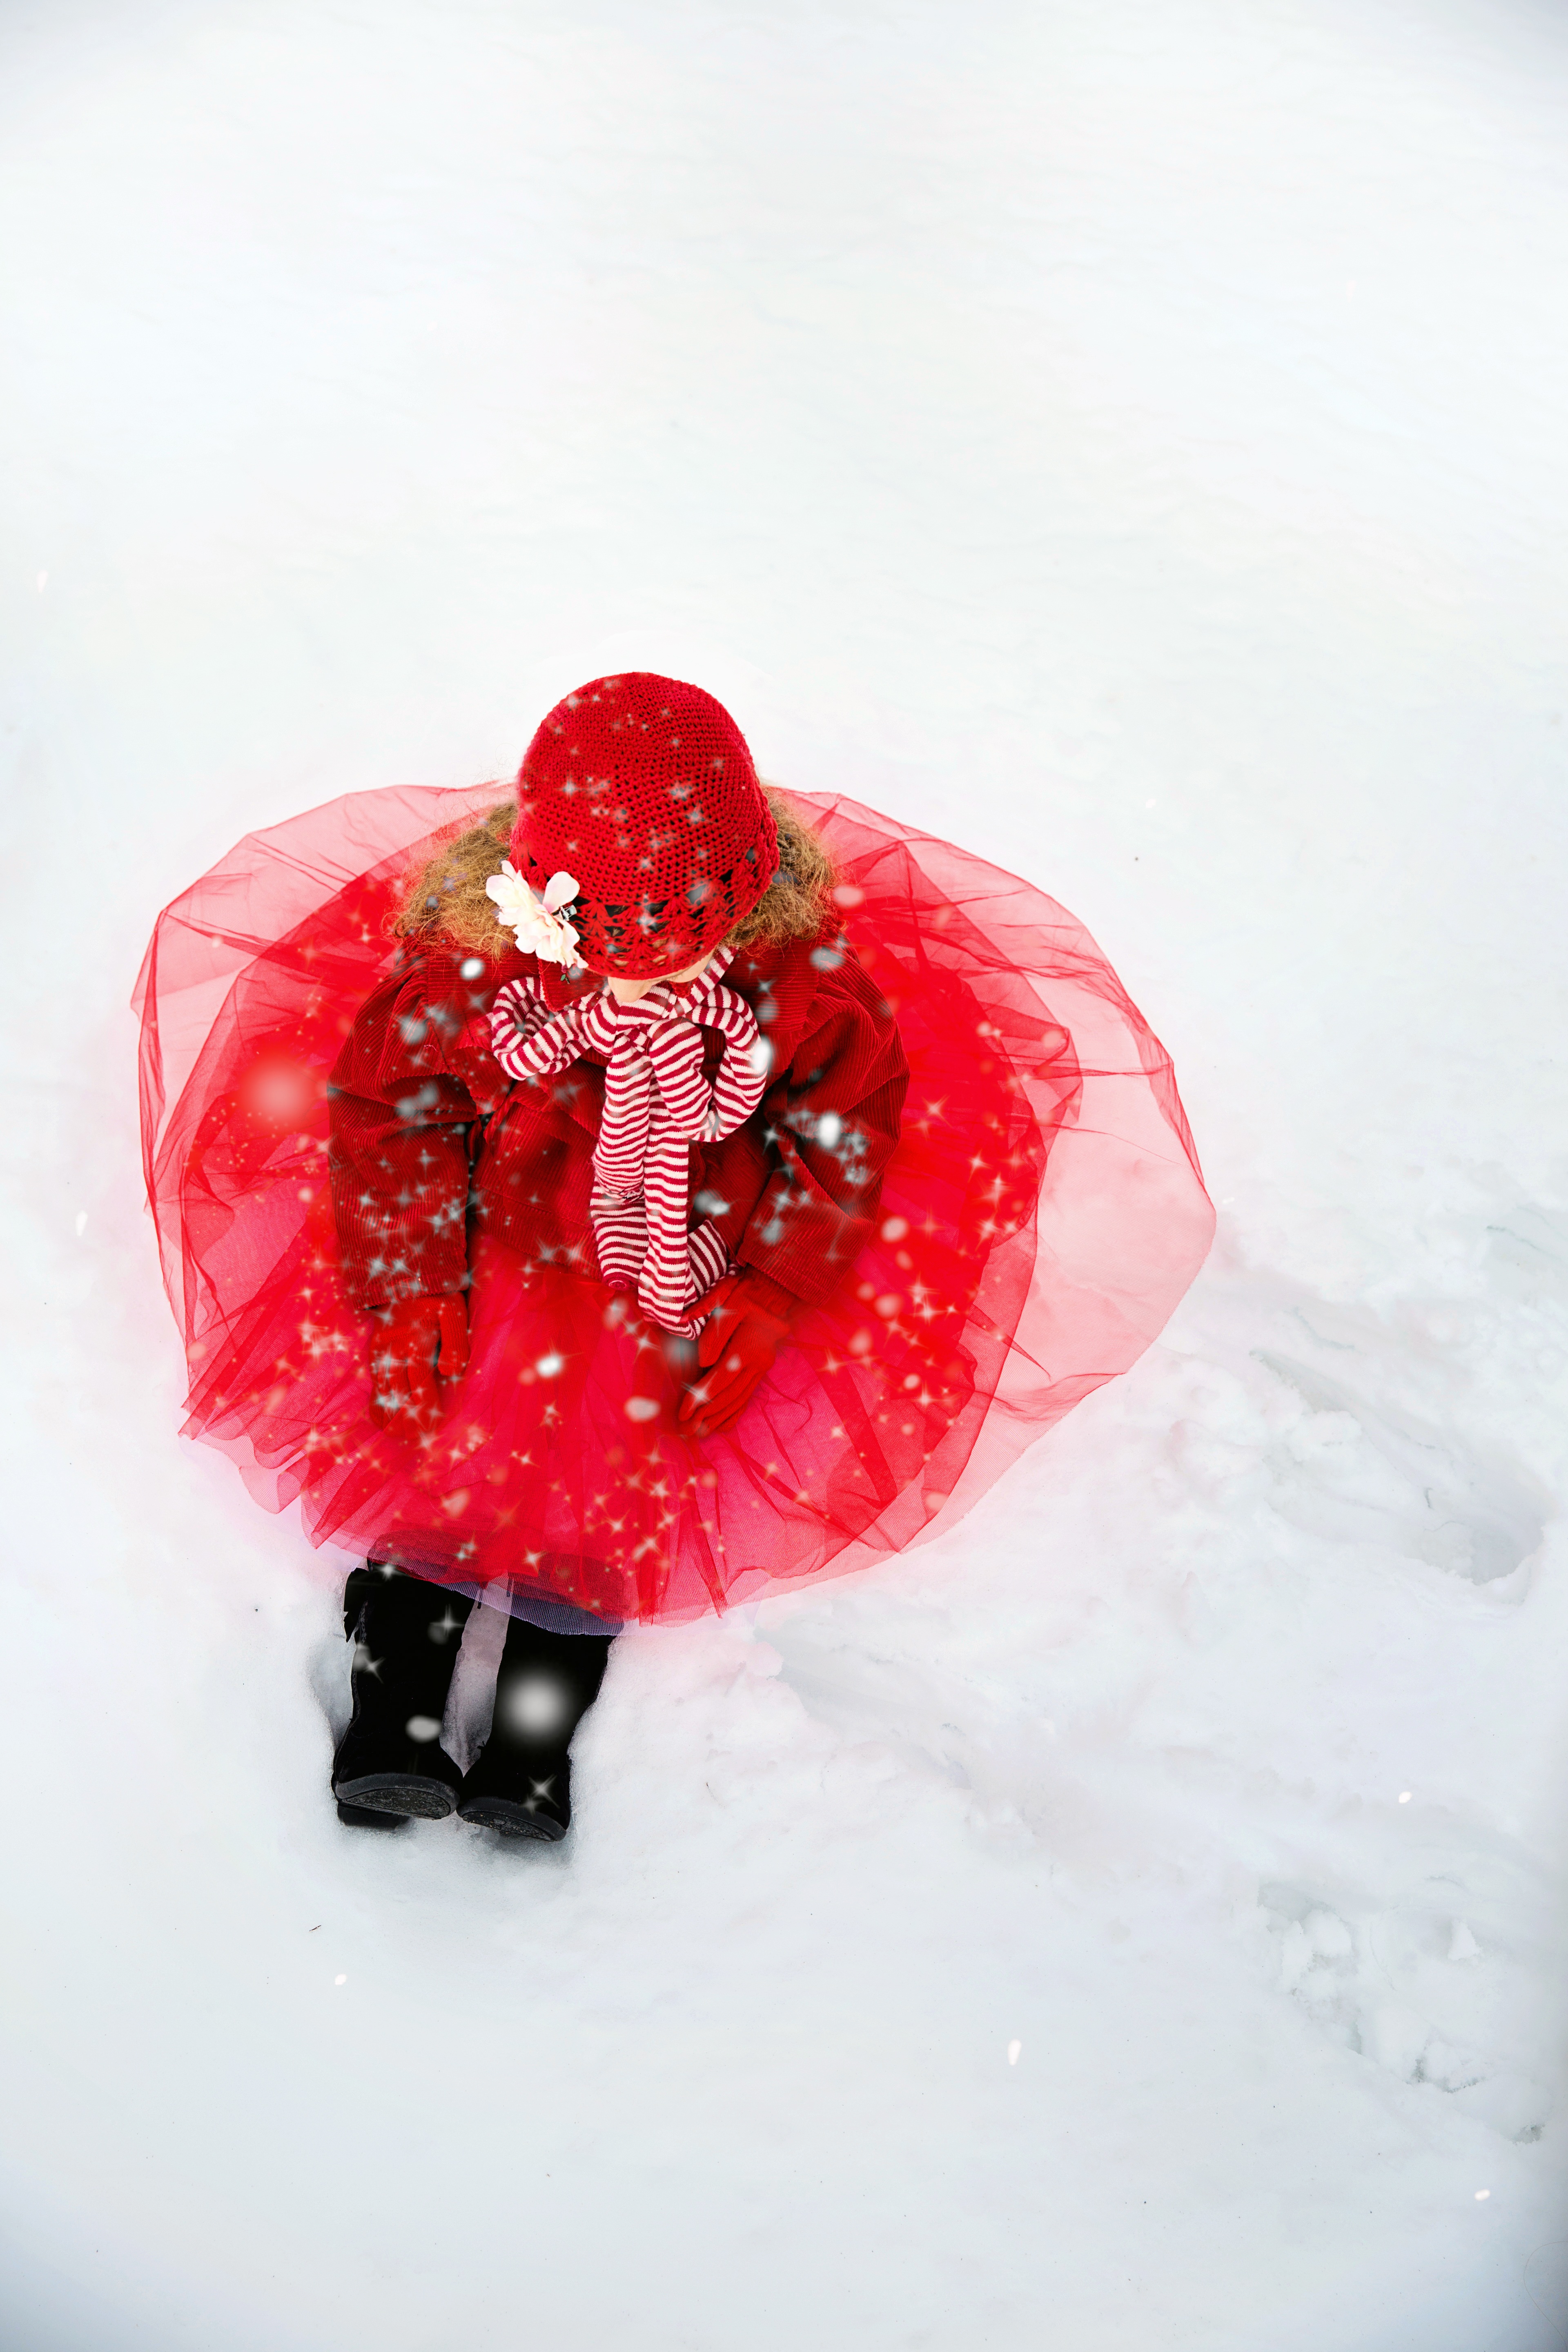
snow, cold, winter, plant, girl, flower, petal, kid, food, red, produce, holiday, child, pink, christmas, childhood, season, happiness, little, poppy, december, flowering plant, land plant, fashion accessory, little girl in snow